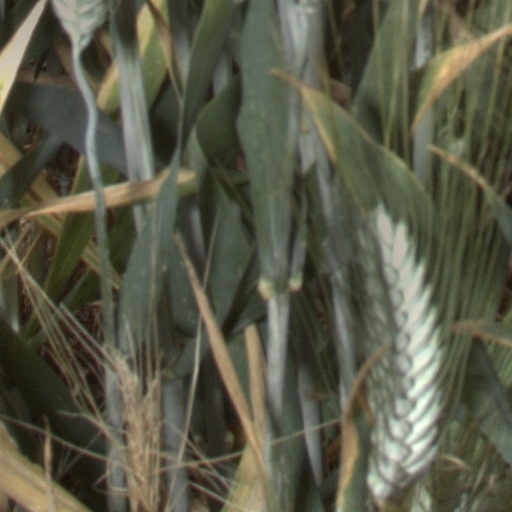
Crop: wheat